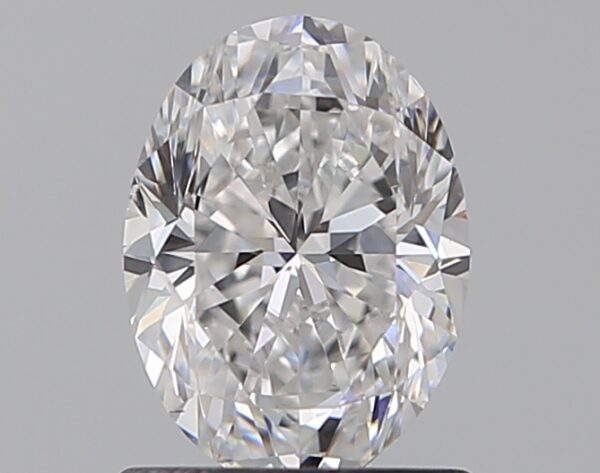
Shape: oval
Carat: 1
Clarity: SI1
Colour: D
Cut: VG
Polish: EX
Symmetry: VG
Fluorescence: N
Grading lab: GIA
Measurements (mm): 7.54 x 5.55 x 3.61